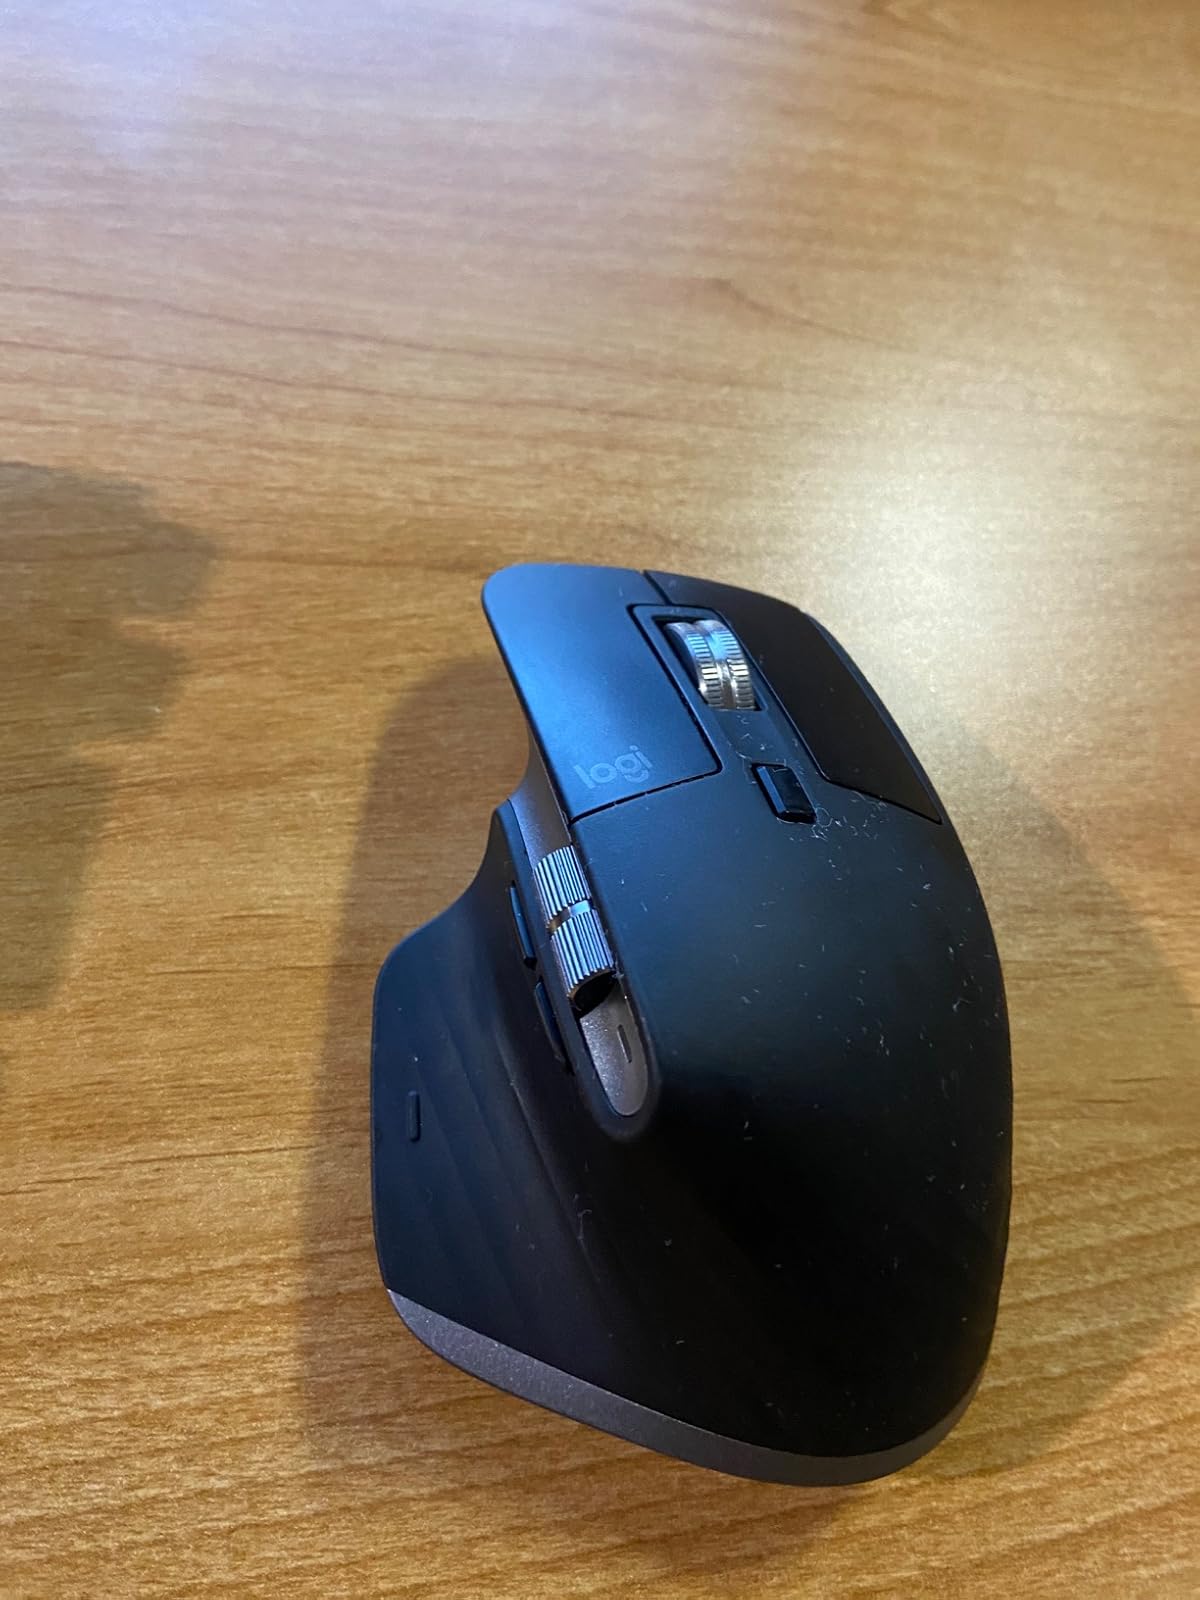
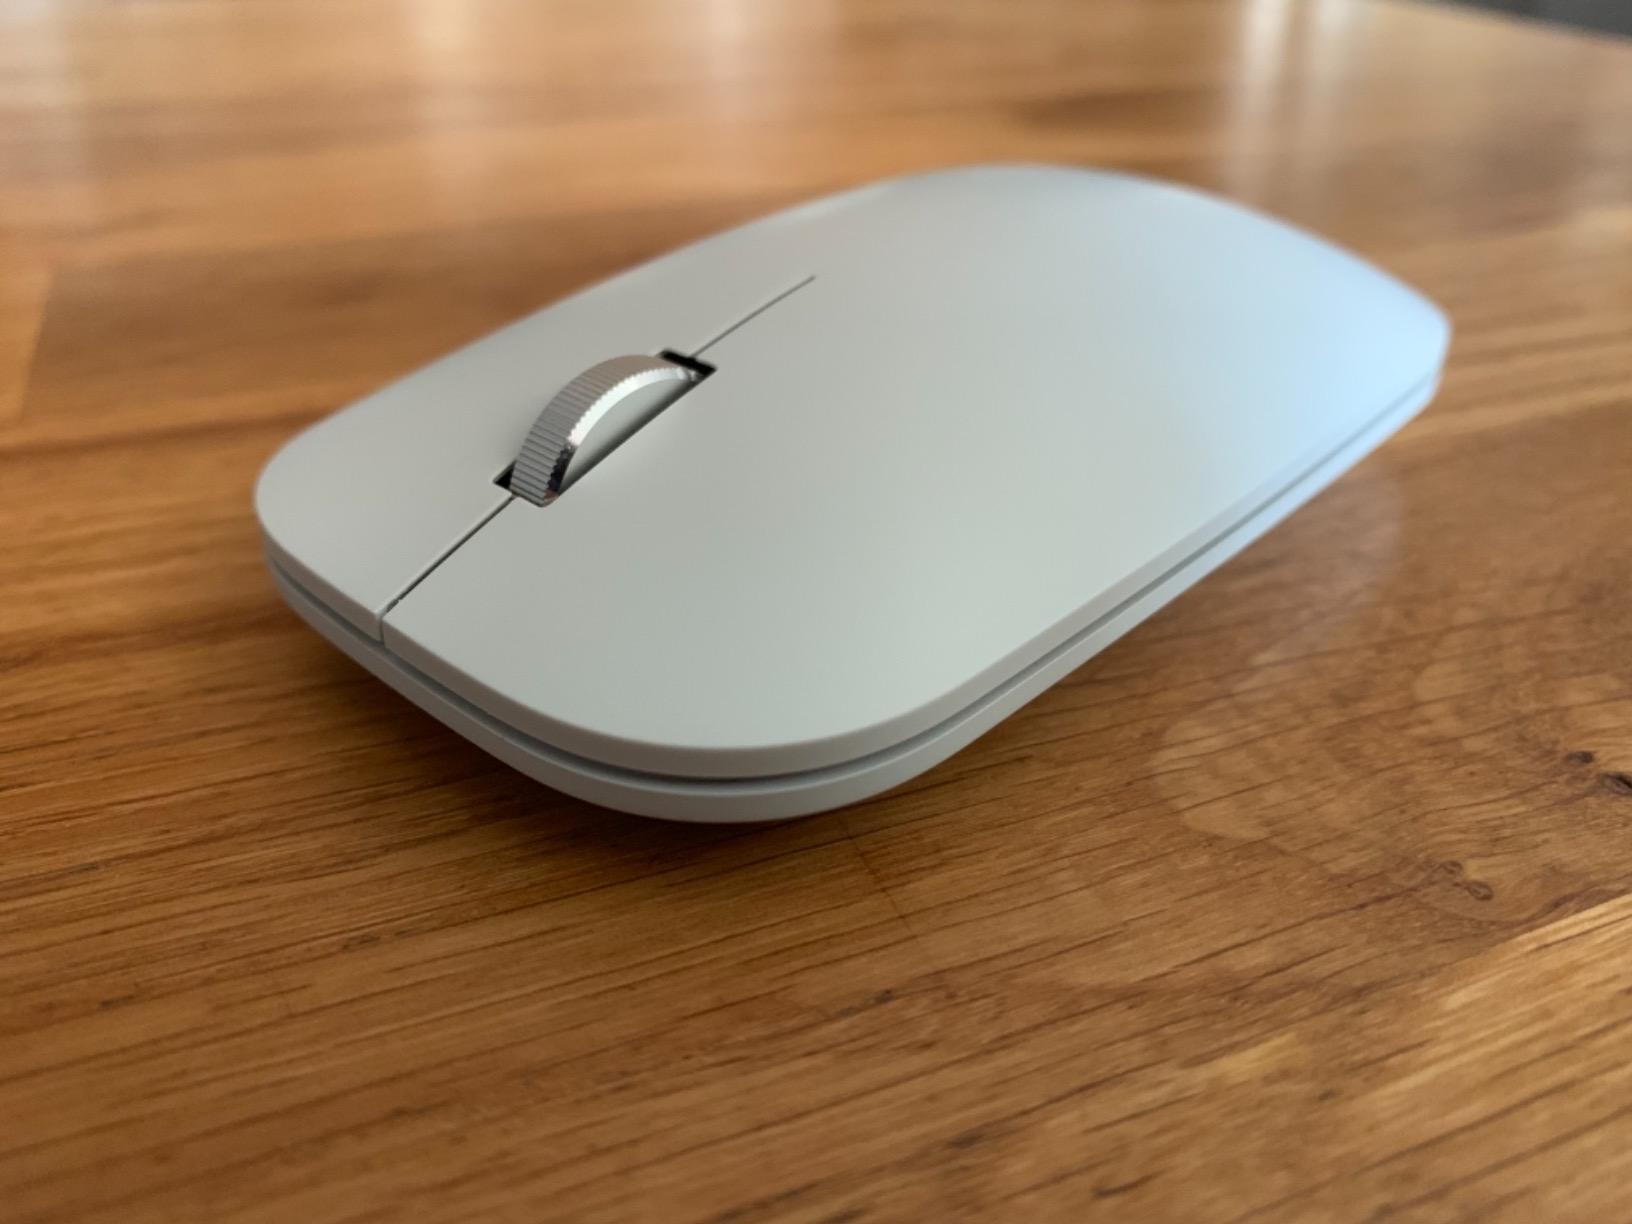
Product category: mouse
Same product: no